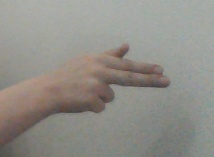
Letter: ghain